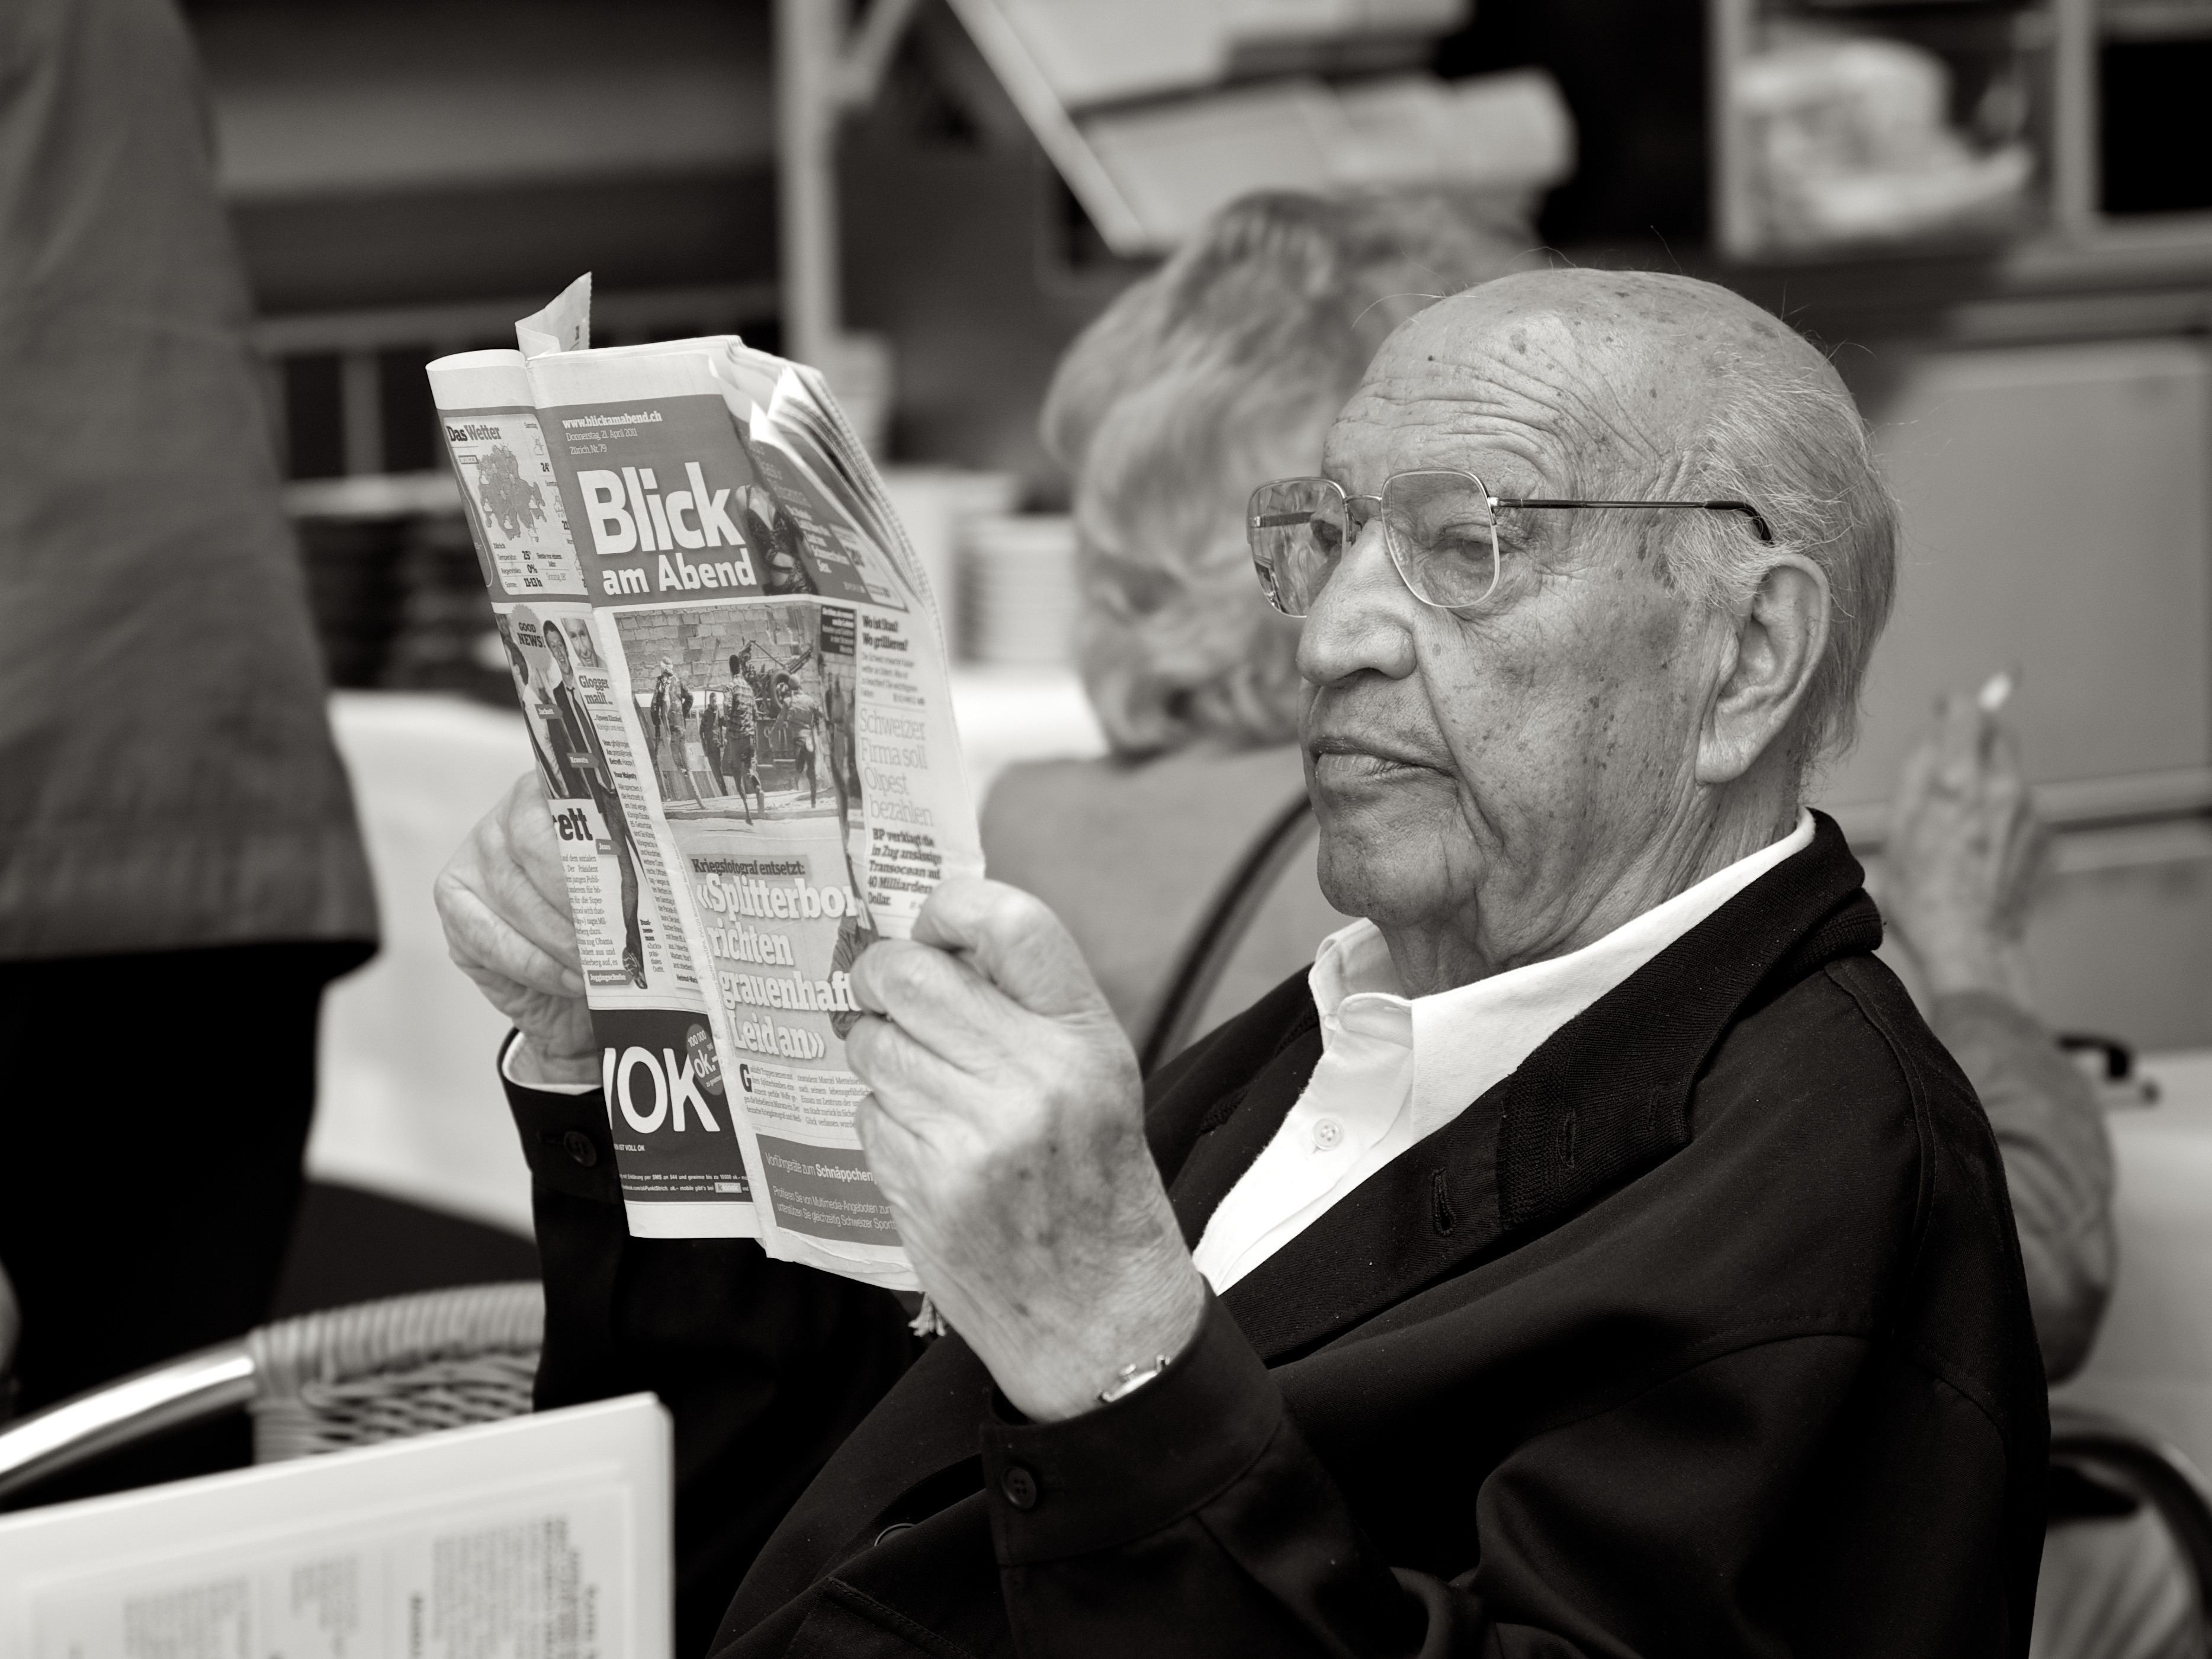
man, person, white, street, photography, ebook, training, black, monochrome, streetphotography, flickr, thomas, video, olympus, photograph, omd, fuji, leica, monochrom, leuthard, hcb, thomasleuthard, streettogs